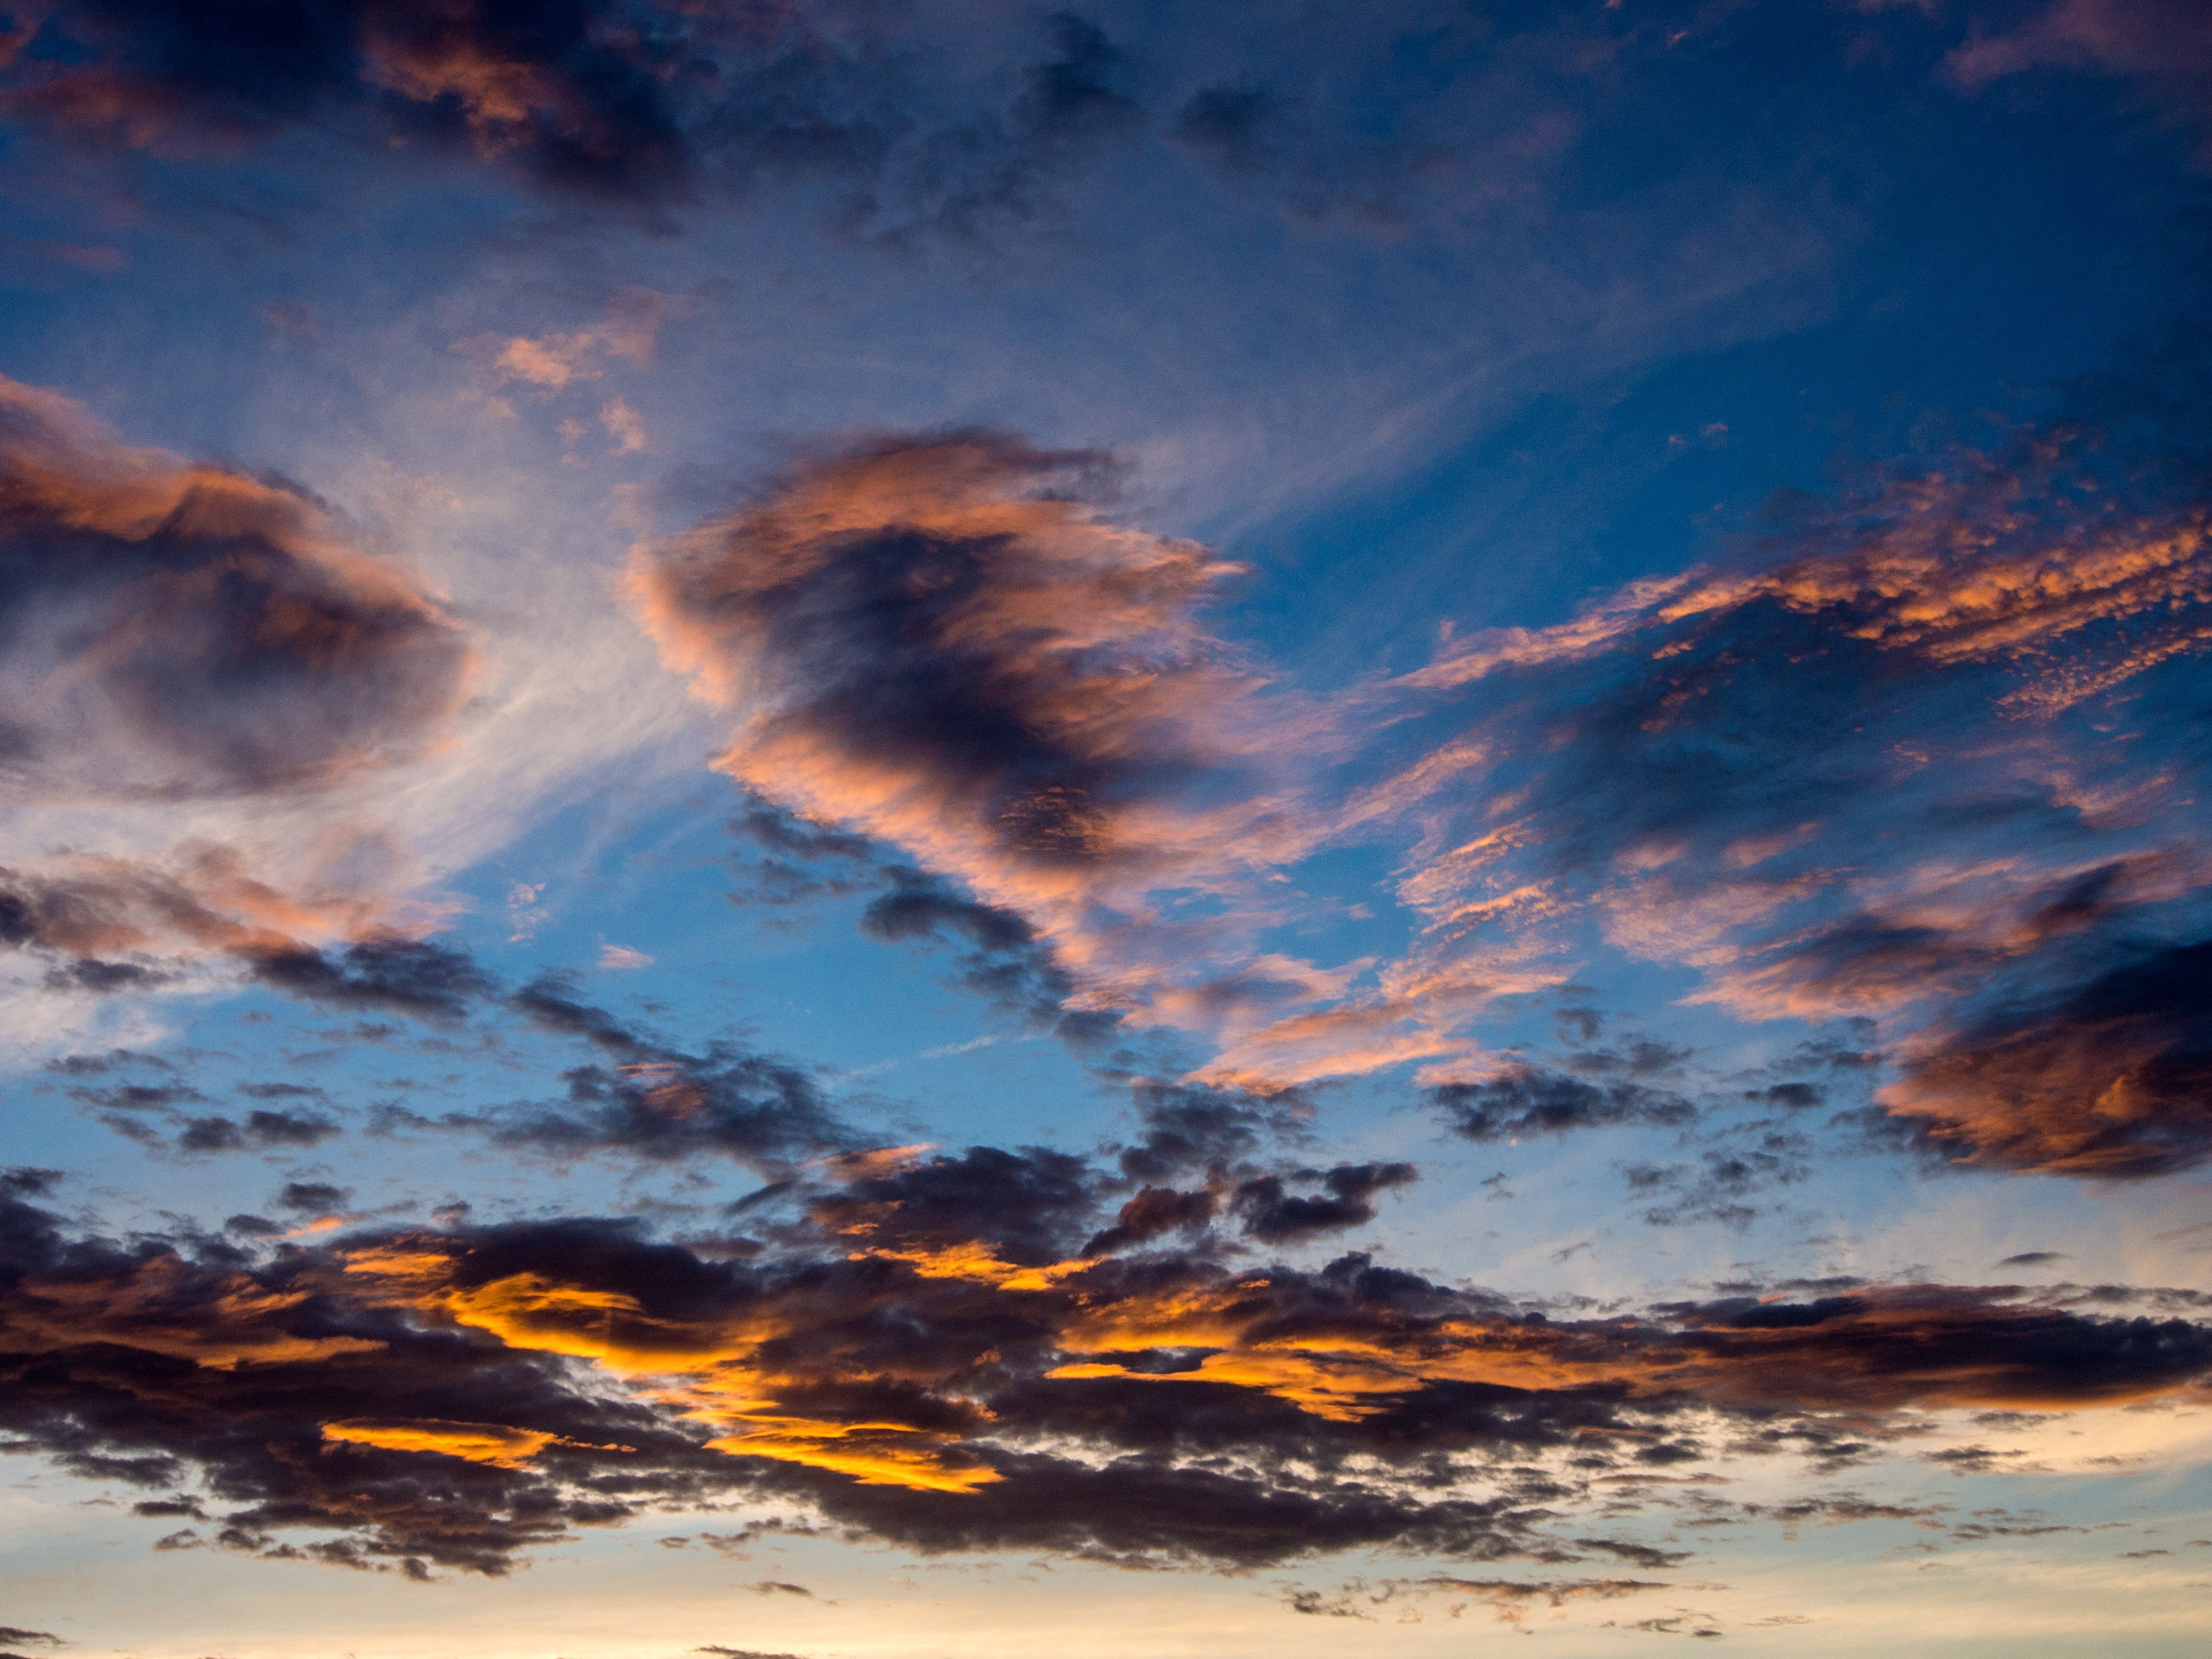
sea, horizon, cloud, sky, sunrise, sunset, sunlight, morning, dawn, atmosphere, dusk, evening, reflection, japan, kumamoto, afterglow, meteorological phenomenon, red sky at morning